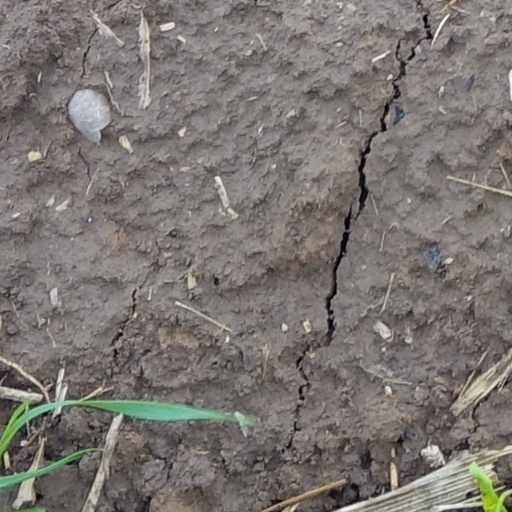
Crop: wheat